Gümerdiğin

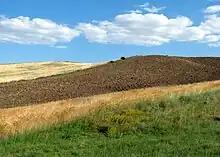
Fields

Agriculture is the main part of the economy. There are two artificial lakes and also Sanı Çayı is used to supply water for the fields. Wheat, beans, apple and a bunch of vegetables are the main produce.